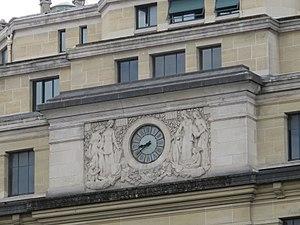
Détail de l'horloge lycée Jean-de-La-Fontaine donnant sur le boulevard Murat (Paris, 16e).
Le lycée Jean-de-La-Fontaine est un établissement public local d’enseignement français construit en 1938, regroupant un collège et un lycée. Il est situé 1, place de la Porte-Molitor à Paris, dans le 16ᵉ arrondissement et porte le nom du poète et fabuliste français Jean de La Fontaine. Il est surtout réputé pour son enseignement d'excellence en classes orientales et en horaires aménagées.